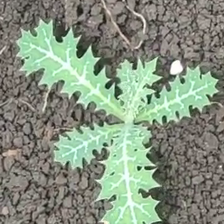
Weed species: Bilayat_(Mexicana_Argemone)